Iijima, Nagano

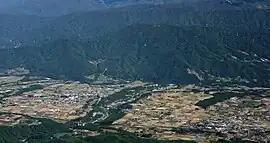
Iijima from Mount Eboshi

Iijima is located in-between the Kiso Mountains and Mount Senjō of the Akaishi Mountains of south-central Nagano Prefecture. The Chikuma River flows through the town.